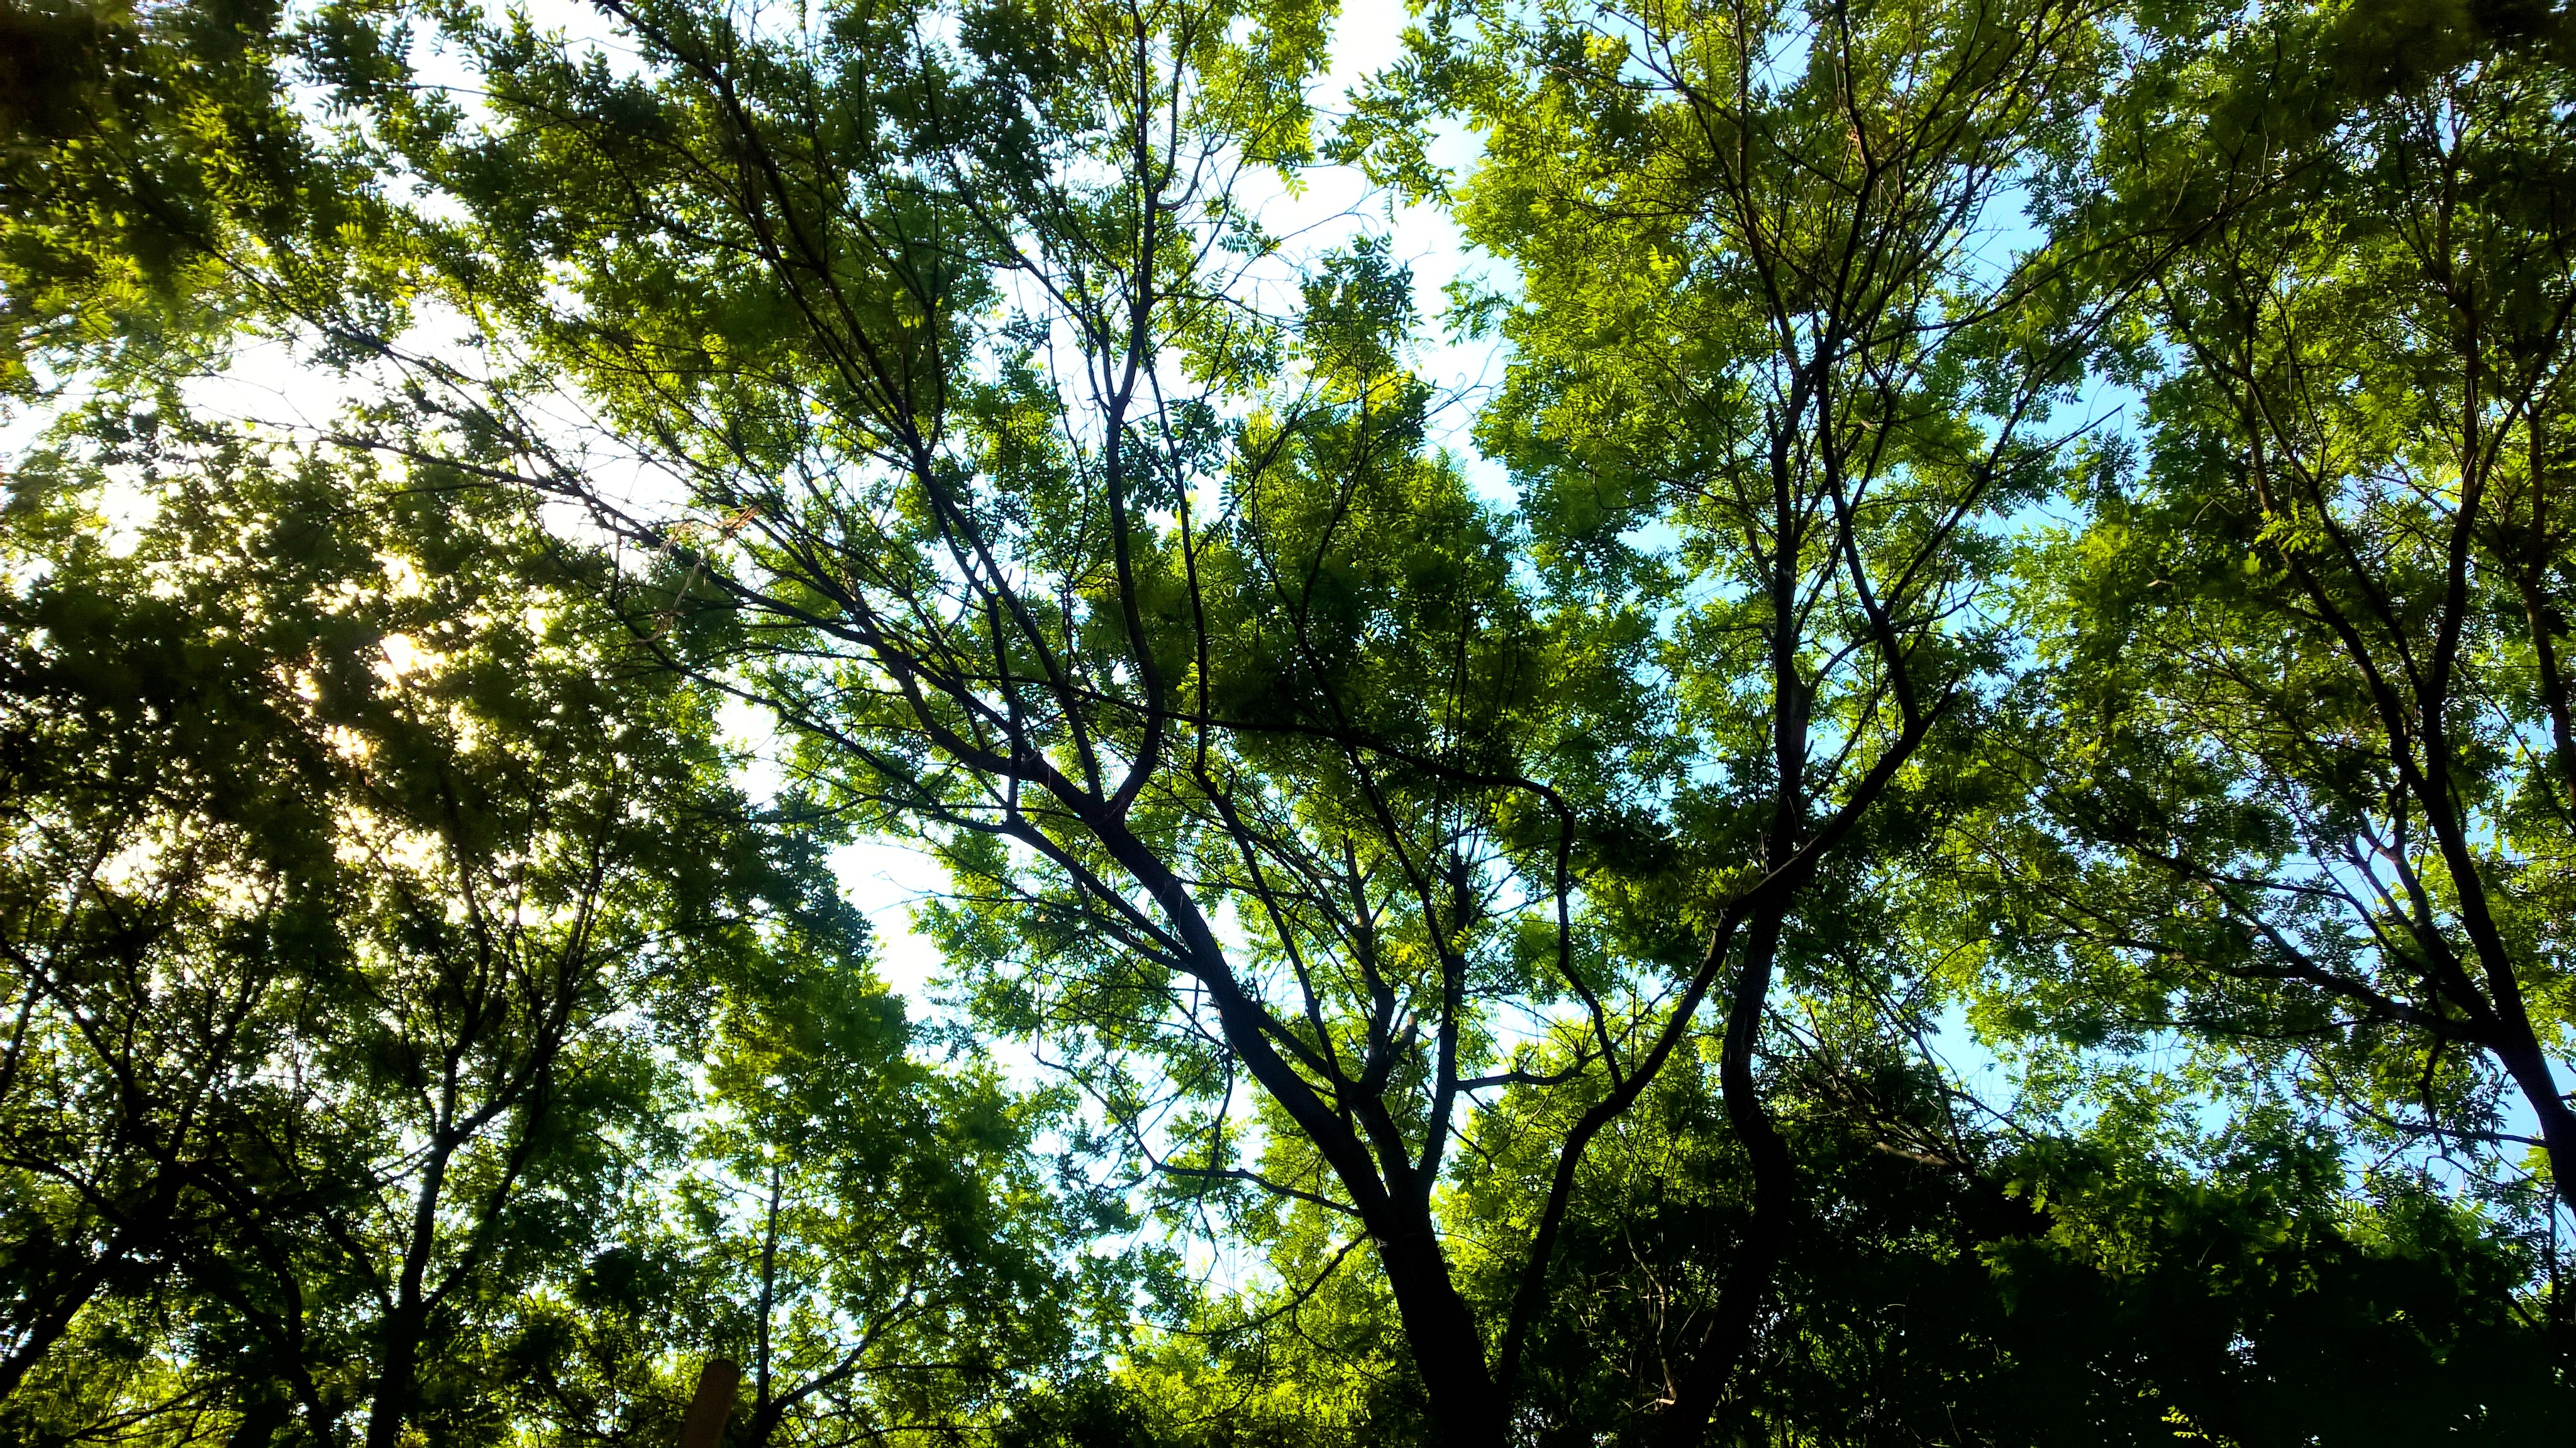
tree, forest, branch, plant, sunlight, leaf, green, jungle, botany, flora, vegetation, rainforest, deciduous, grove, woodland, habitat, ecosystem, old growth forest, natural environment, woody plant, temperate broadleaf and mixed forest, land plant